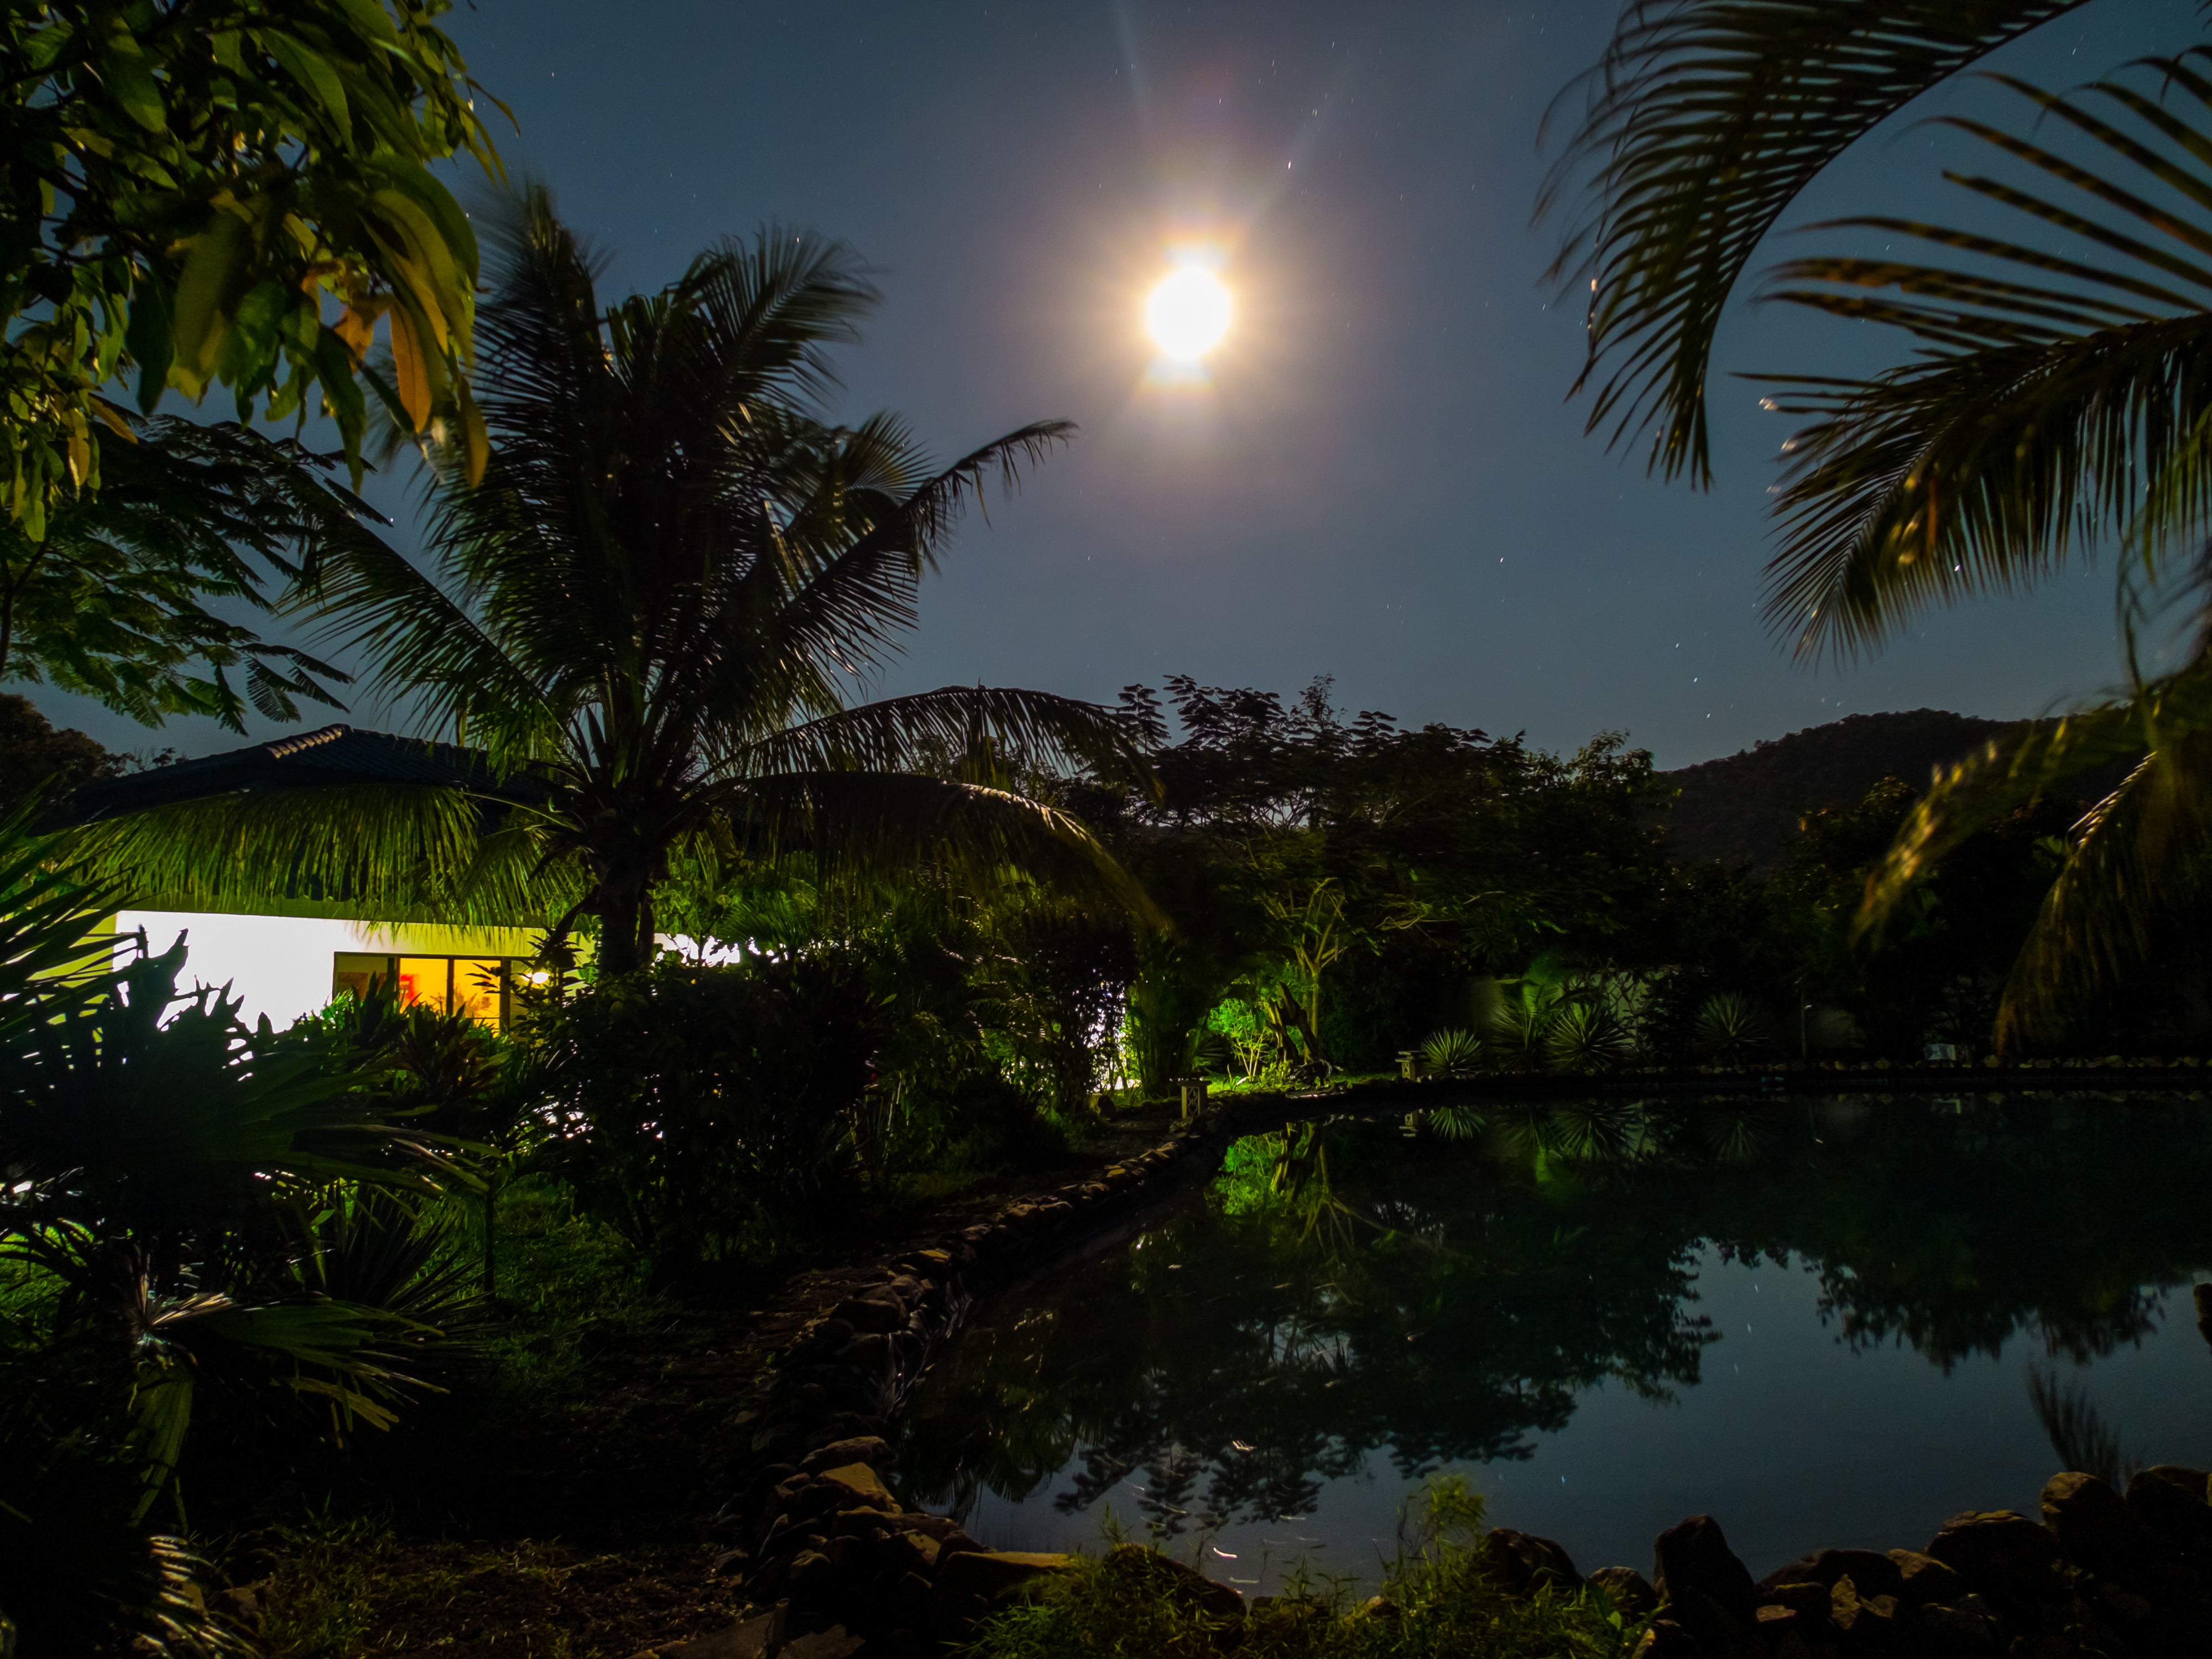
sea, coast, tree, nature, ocean, sunset, night, sunlight, leaf, flower, home, dusk, pond, evening, reflection, jungle, bay, body of water, rainforest, tropics, night photograph, woody plant, arecales, palm family, full moon night